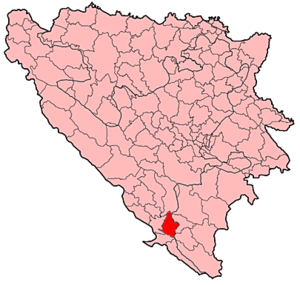
Stolac est une ville et une municipalité de Bosnie-Herzégovine située dans le canton d'Herzégovine-Neretva en Fédération de Bosnie-et-Herzégovine. Selon les premiers résultats du recensement bosnien de 2013, la ville intra muros compte 3 957 habitants et la municipalité 14 889.